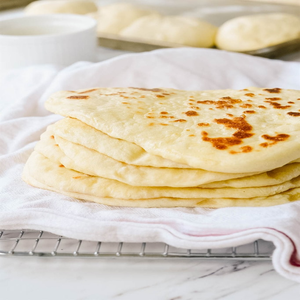
Dish: naan